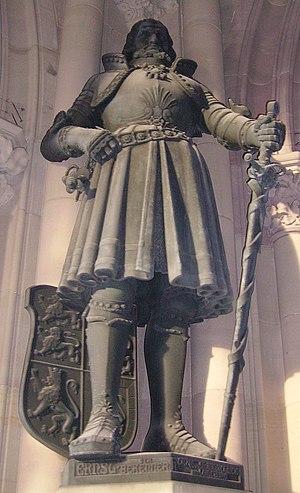
Max Baumbach, né le 28 novembre 1859 à Wurzen et mort le 4 octobre 1915 à Berlin, est un sculpteur allemand appartenant à l'école de Berlin.
Ernest Iᵉʳ, dit « le Confesseur », est duc de Brunswick-Lunebourg de 1520 à sa mort.